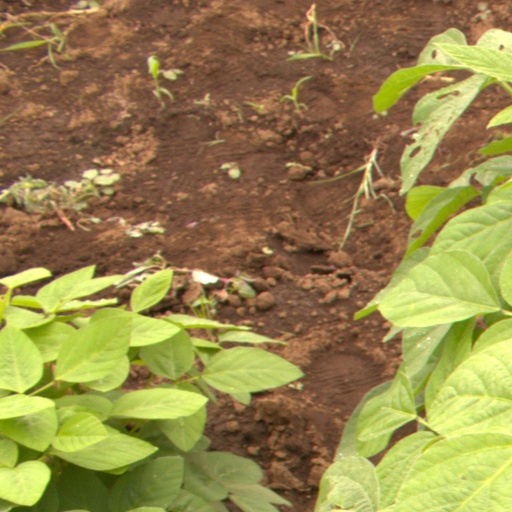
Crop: soybean